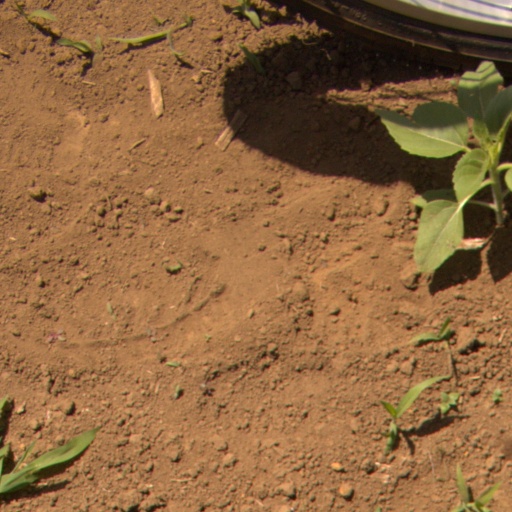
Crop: Jerusalem artichoke